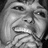
Emotion: happy